Battle of Annaberg

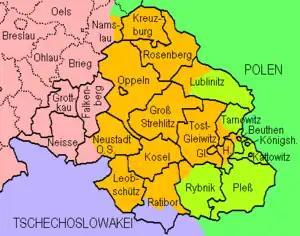
Map of the plebiscite areas.

The government of both sides could barely influence events as neither side had solid command structures and forces acted independently. On May 25, the Selbstschutz, under pressure from Berlin, which threatened the Freikorps with serious penalties, decided to initiate peace talks. On the next day, the general command of Polish forces ordered its units to cease fighting. Some additional skirmishes took place around June 4 to June 6.